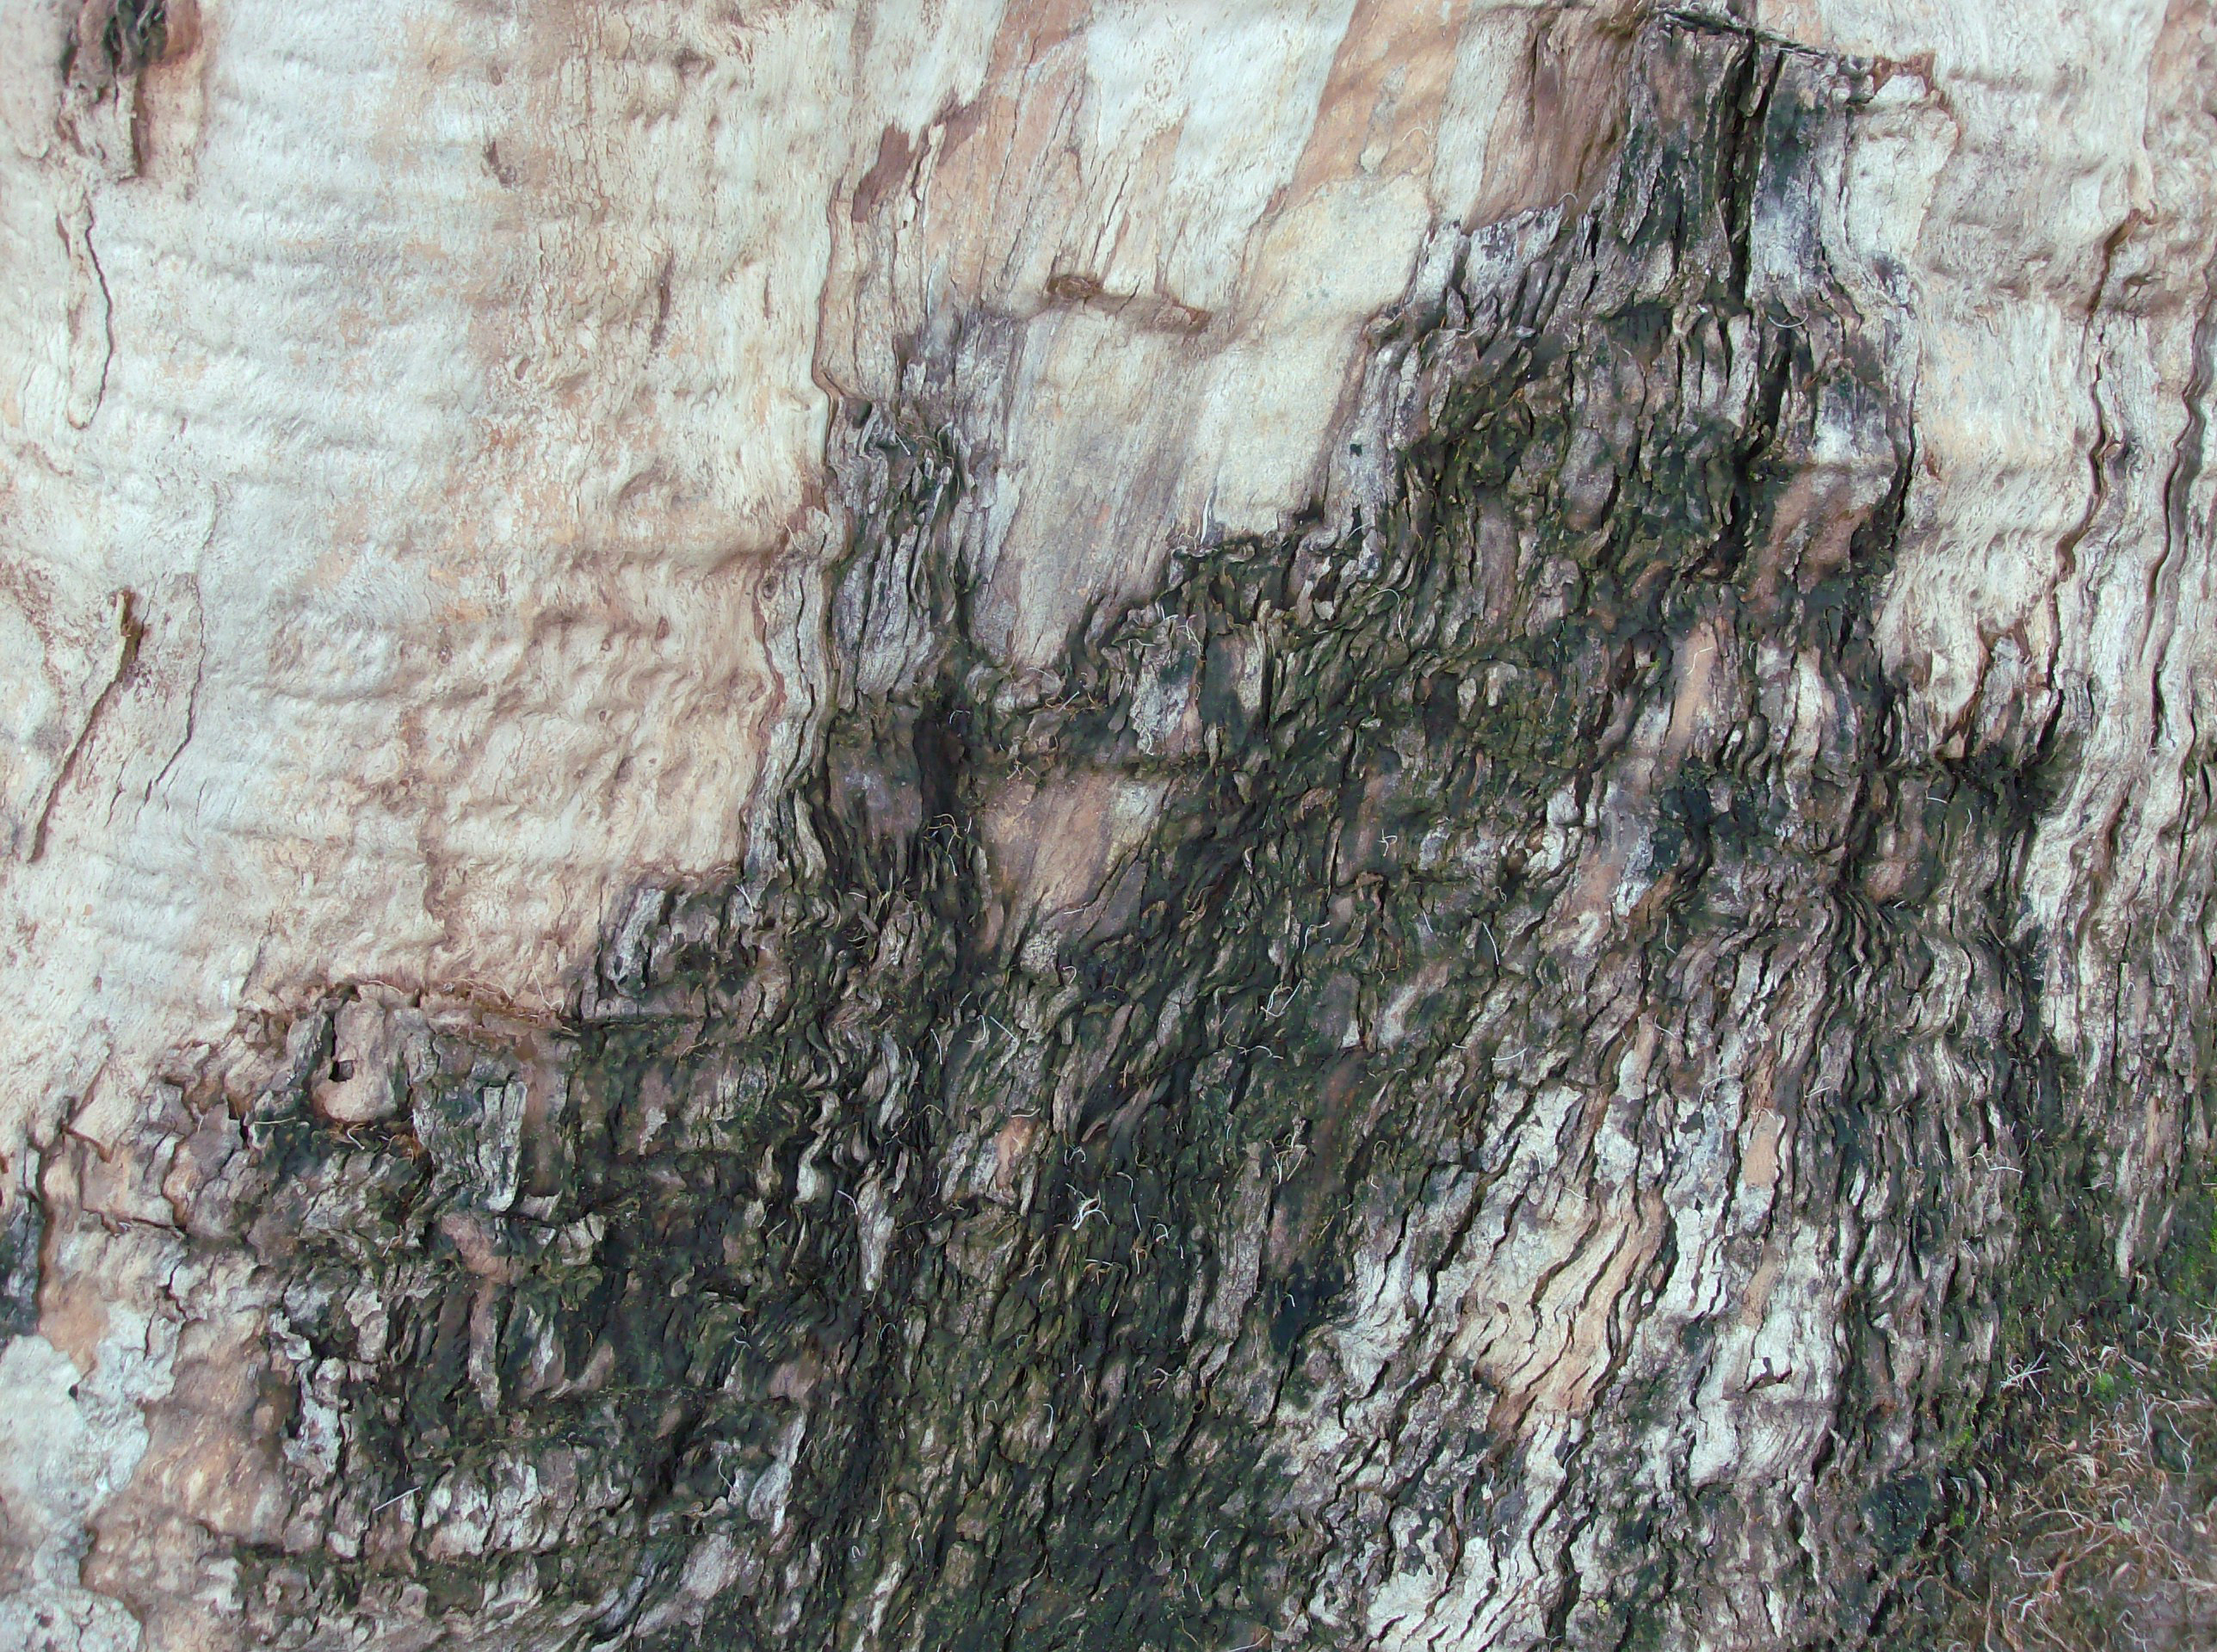
eucalyptus, bark, tree, shellbark hickory, trunk, woody plant, wood, plant, Canoe birch, red pine, rock, birch family